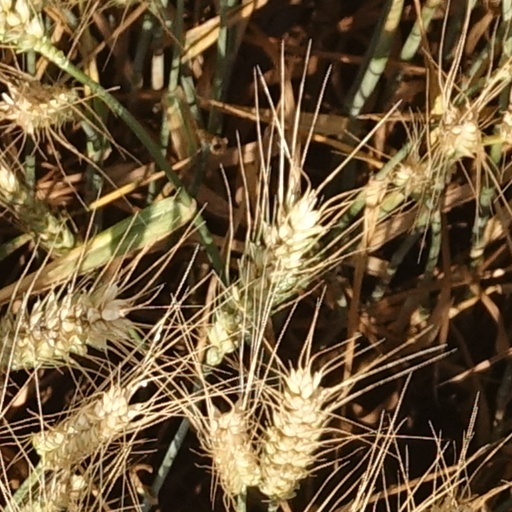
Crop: wheat